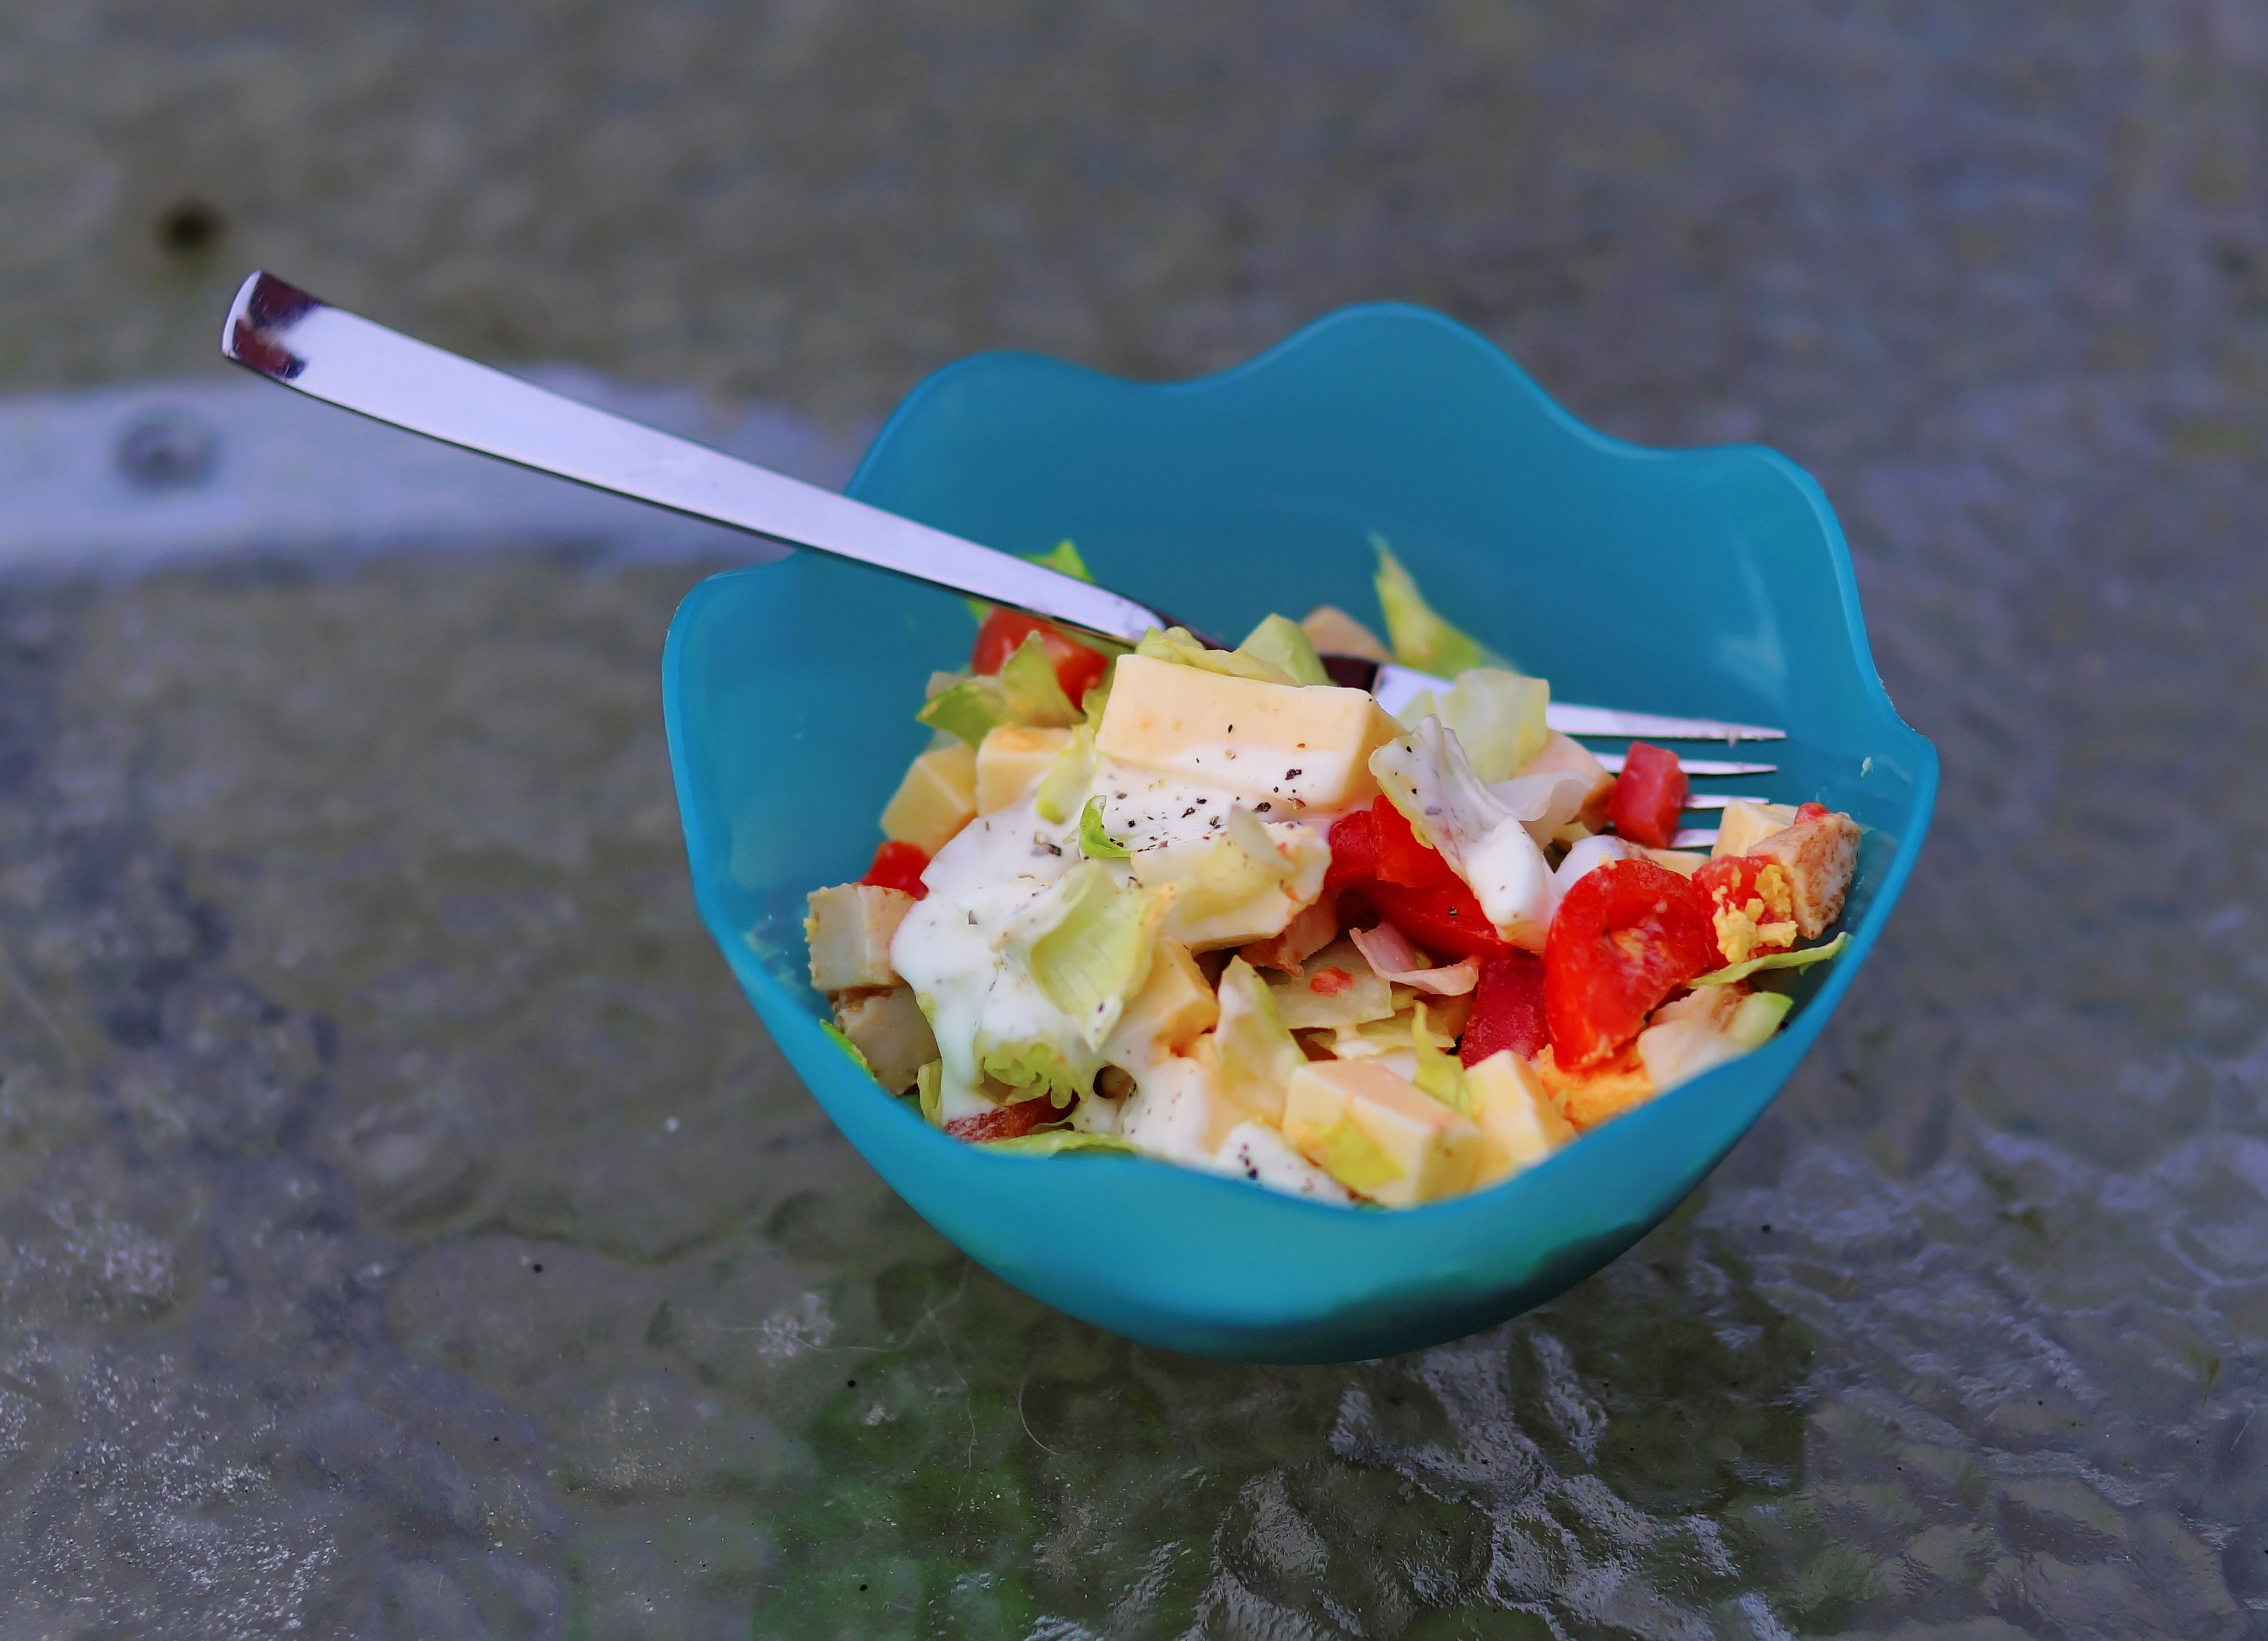
dish, meal, food, salad, produce, breakfast, healthy, dessert, eat, cuisine, delicious, nutrition, vitamins, frisch, enjoy, slightly, vitaminhaltig, salad bowl